Egypt in the Middle Ages

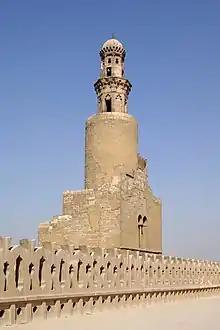
Spiral Minaret of the Mosque of Ibn Tulun in Cairo

In 868, Caliph al-Mu'tazz (r. 866–869) gave charge of Egypt to the Turkish general Bakbak. Bakbak in turn sent his stepson Ahmad ibn Tulun as his lieutenant and resident governor. This appointment ushered in a new era in Egypt's history: hitherto a passive province of an empire, under Ibn Tulun it would re-emerge as an independent political centre. Ibn Tulun would use the country's wealth to extend his rule into the Levant, in a pattern followed by later Egypt-based regimes, from the Ikhshidids to the Mamluk Sultanate.